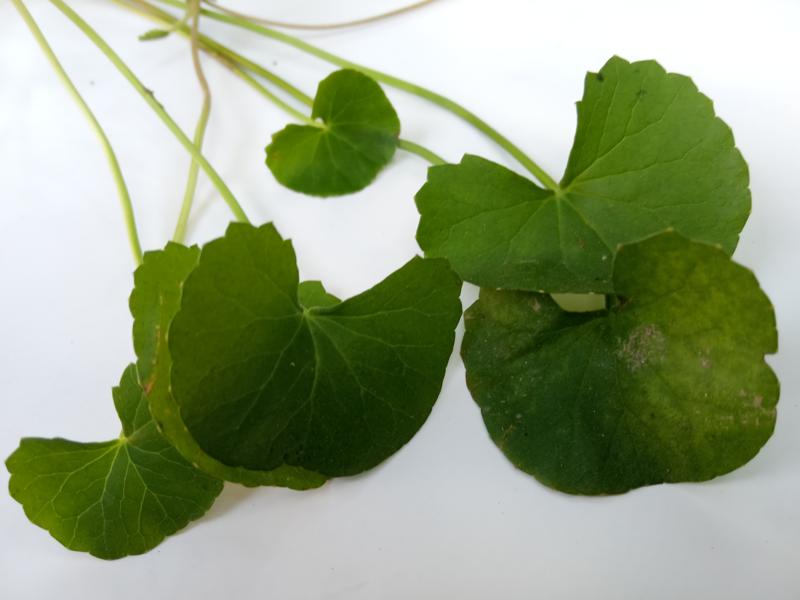
Weed species: Centella asiatica